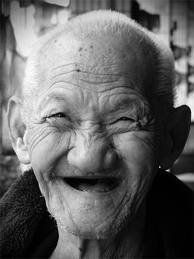
Gender: men